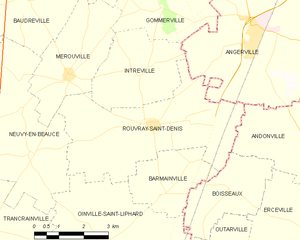
carte de la commune de Rouvray-Saint-Denis.
Rouvray-Saint-Denis est une commune française située dans le département d'Eure-et-Loir, en région Centre-Val de Loire.